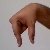
The image shows a hand gesture representing the letter 'Q' in Indian Sign Language.